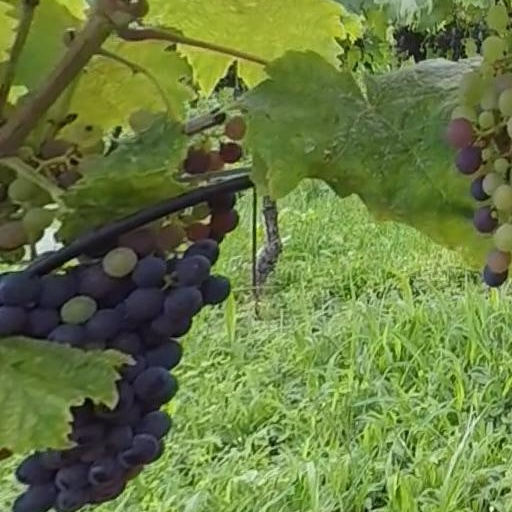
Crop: grape